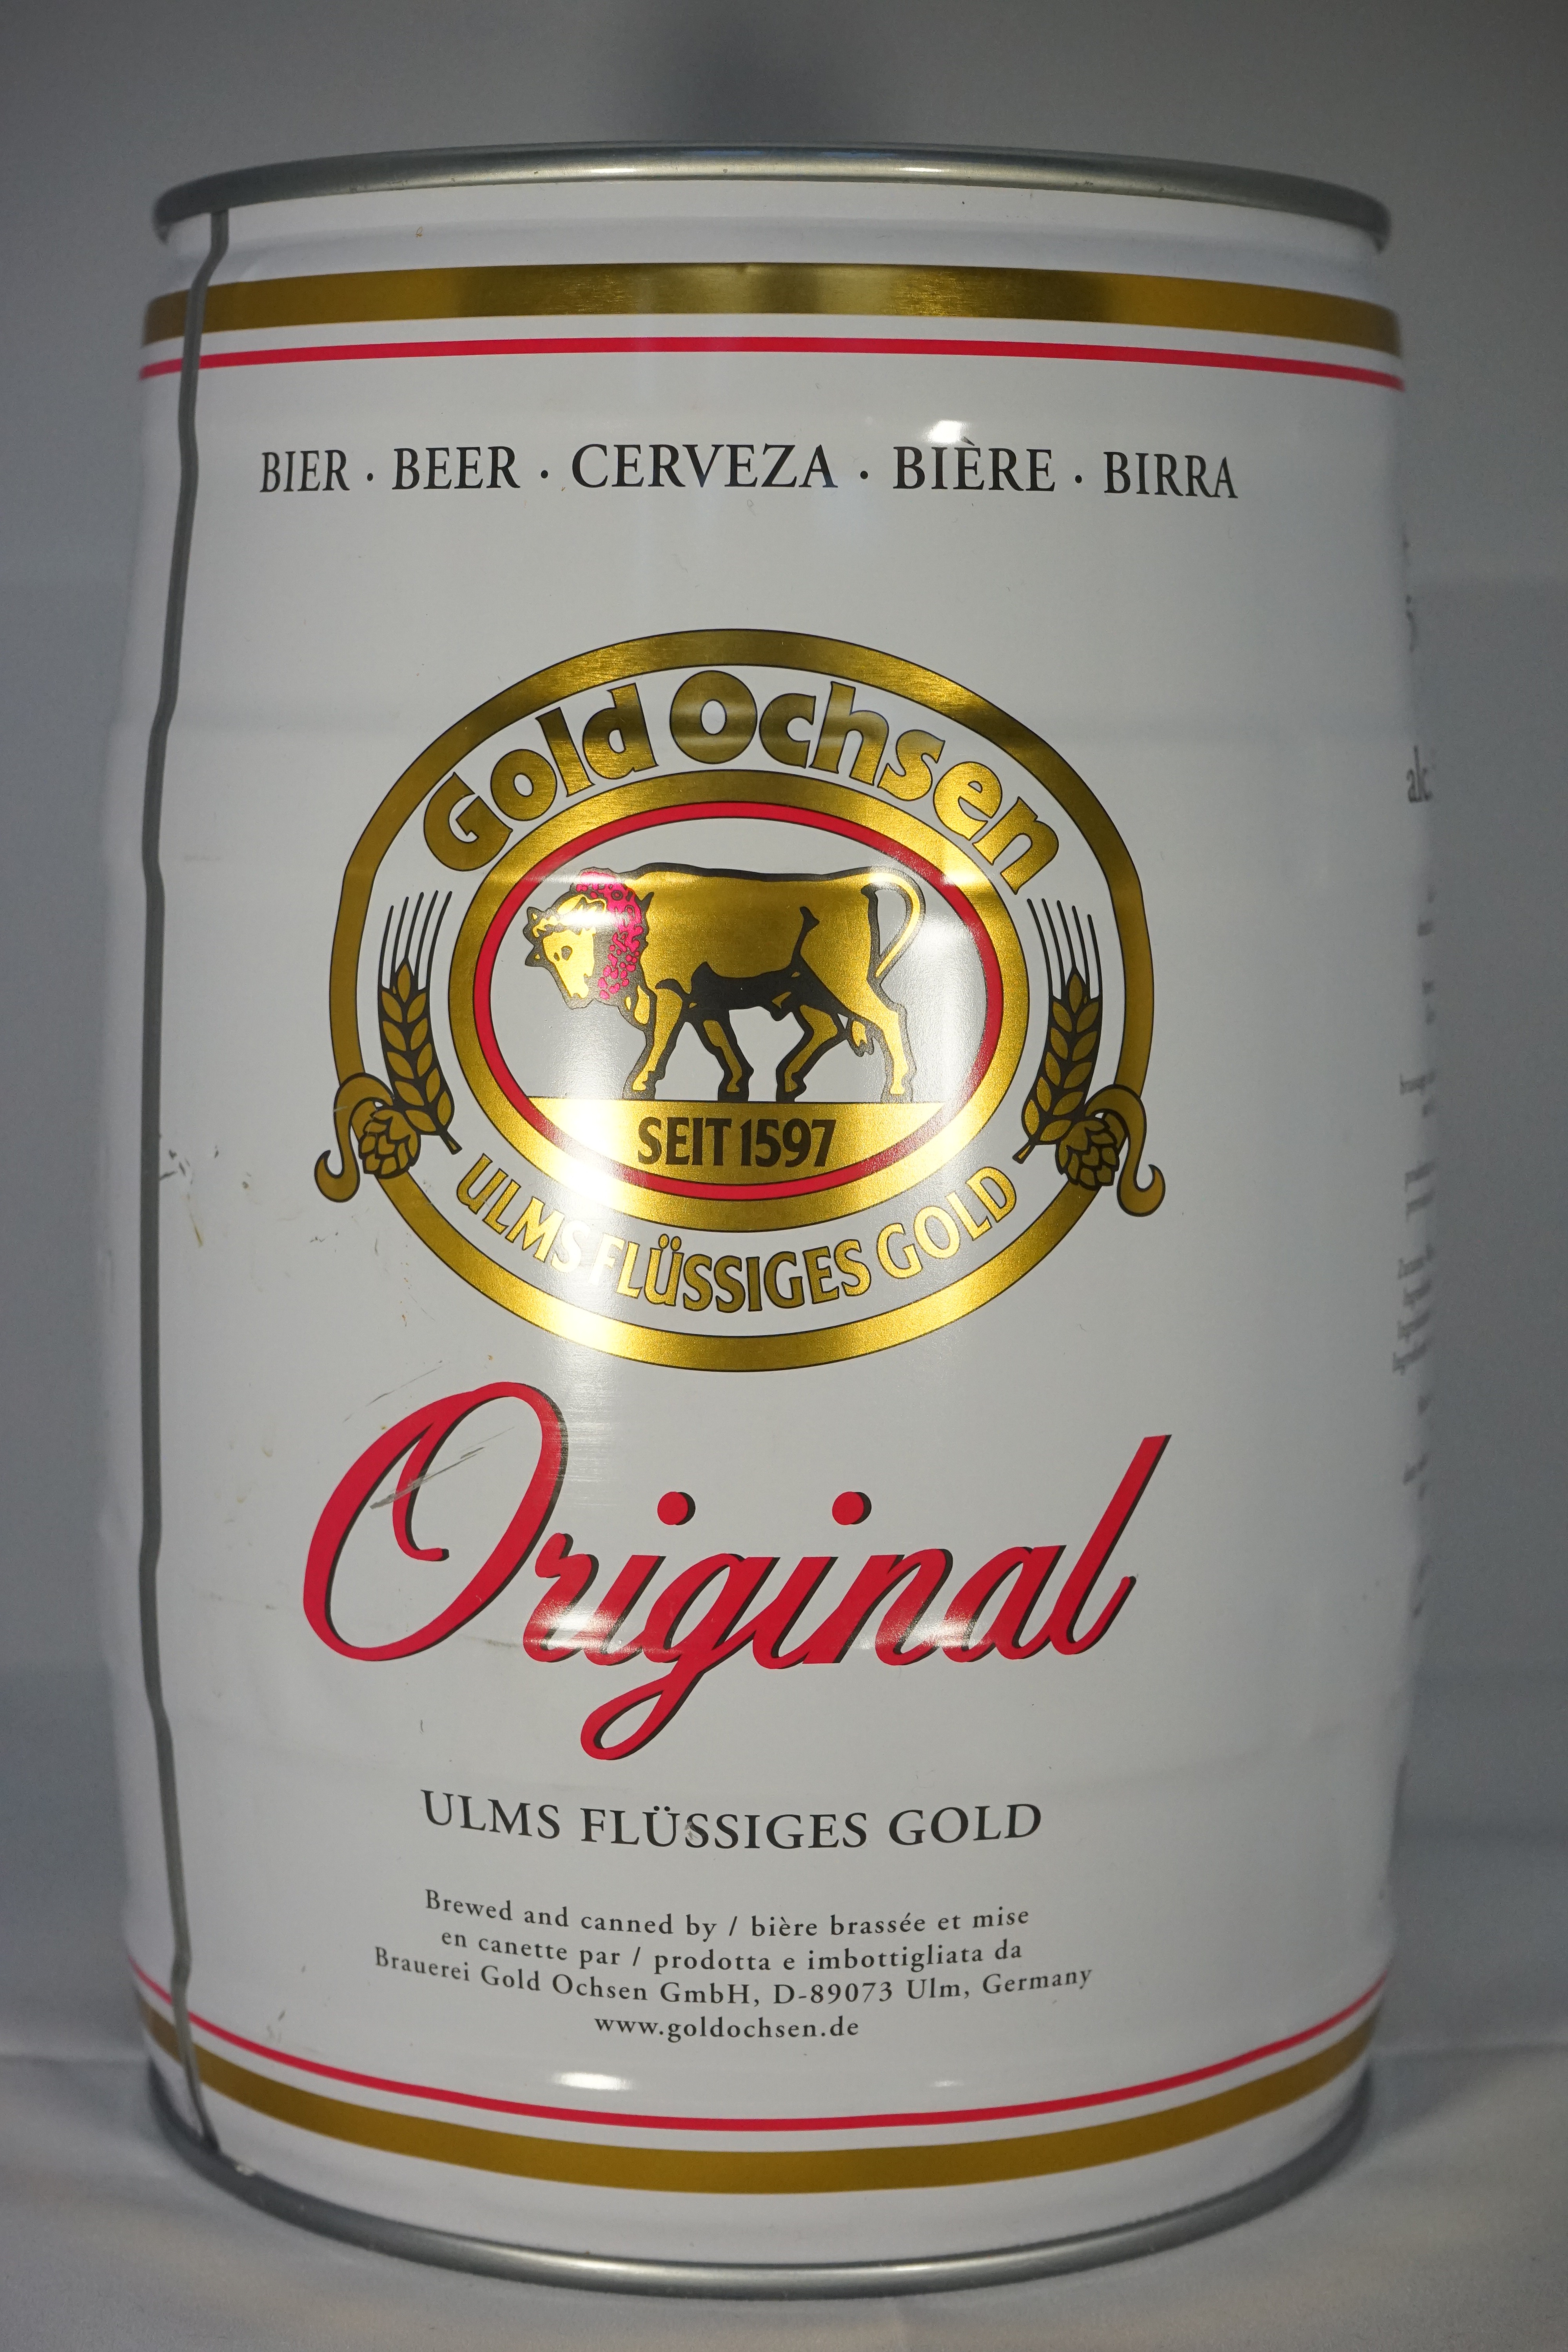
food, metal, drink, material, beer, alcohol, lager, liqueur, flavor, alcoholic beverage, beer keg, distilled beverage, ox gold